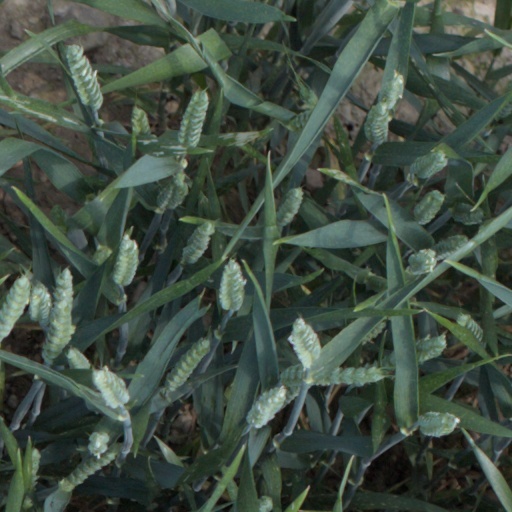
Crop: wheat